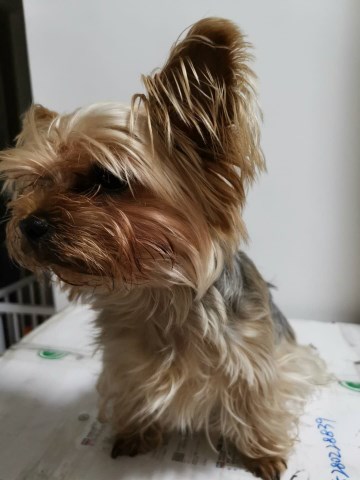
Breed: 340-n000120-Yorkshire_terrier